Wilhelm Albert (SS officer)

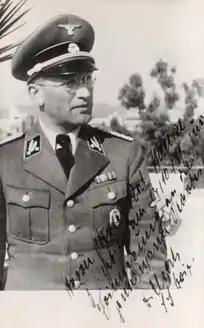
Wilhelm Albert (SS officer)

Karl Wilhelm Albert (8 September 1898 in – 21 April 1960 in Erndtebrück) was a German SS officer.